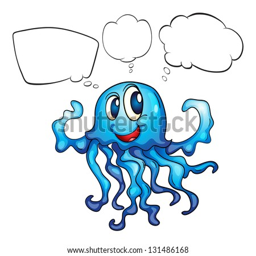
illustration of a blue octopus thinking on a white background